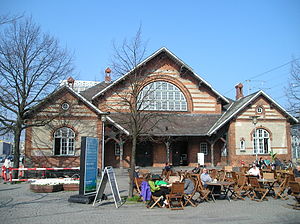
Lygten Station
Lygten Station som kulturhus.
Lygten Station er en stationsbygning i Københavns nordvestkvarter, der oprindeligt fungerede som endestation for Slangerupbanen fra dens opførelse i 1906 indtil 24. april 1976, hvor banen omlagdes til Svanemøllen Station i forbindelse med banens omdannelse til S-bane året efter. Den er placeret ved siden af den nuværende Nørrebro Station og blev tegnet af Statsbanernes overarkitekt Heinrich Wenck. I 1992 blev bygningen fredet.